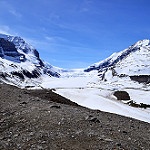
Scene: Outdoor